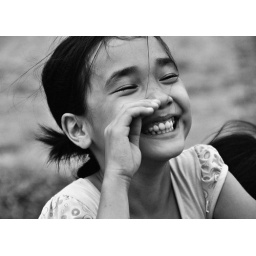
Little girl around the house that we were building on the HFH Build, in Cao Minh Commune, Vinh Phuc Province